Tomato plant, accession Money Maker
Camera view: horizontal (90 deg, fisheye); turntable rotation: 330 degrees
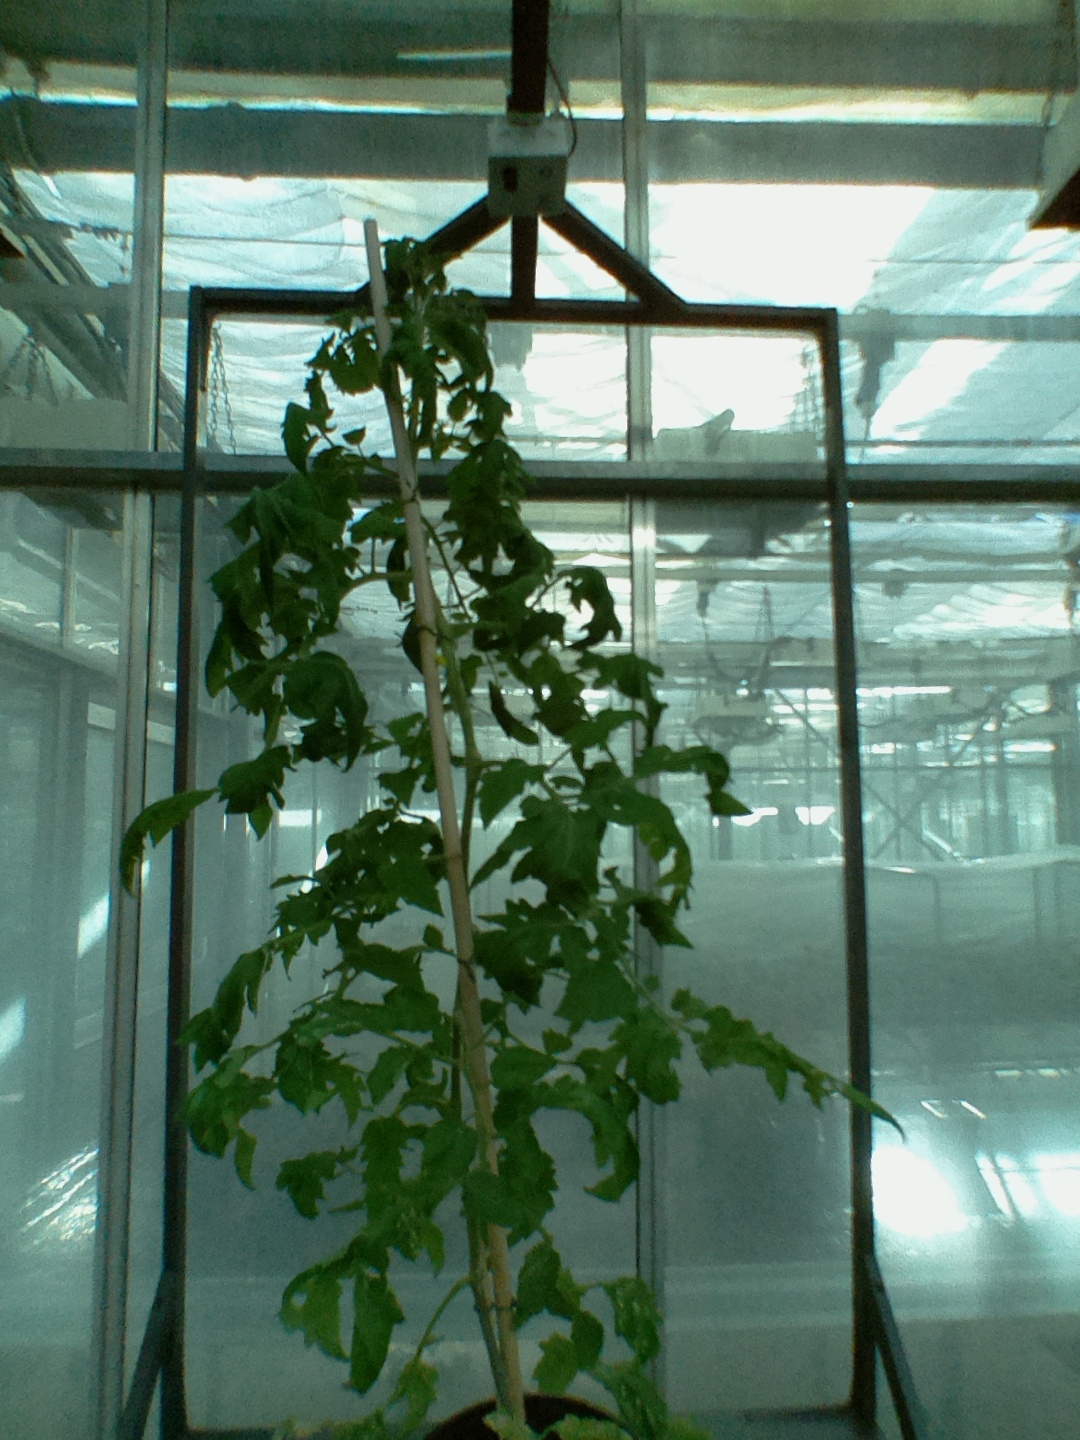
BBCH growth stage 61: 10%-20% of flowers open